Fenchurch Street railway station

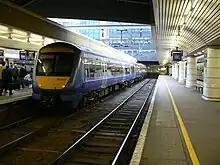
C2C Class 357 at Fenchurch Street

Following nationalisation of Britain's railways in 1948, the station transferred under British Railways to the Eastern Region although the old LTSR network west of Gasworks Junction was controlled by the London Midland Region. On 20 February 1949, the whole LTS line was transferred to the Eastern Region, yet despite the organisational changes, the old LTSR still was a distinctive system operated by former LTS and LMS locomotives until electrification.